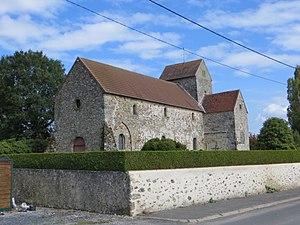
Vue générale de l'église
La Chapelle-sous-Orbais est une commune française, située dans le département de la Marne en région Grand Est.